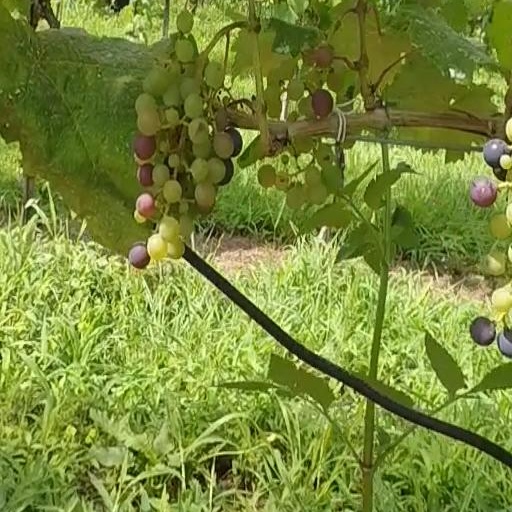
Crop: grape